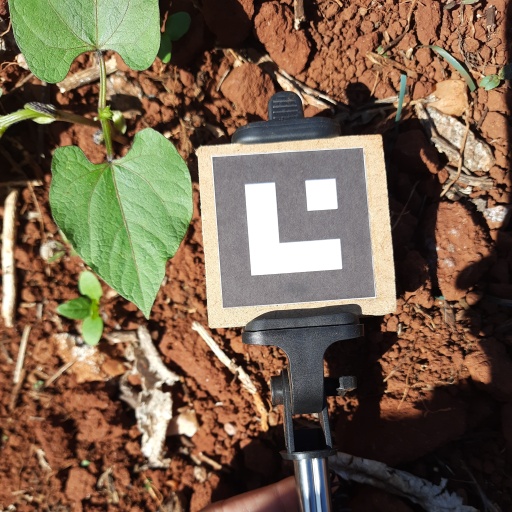
Observations: flat surface, no eating holes, under sunlight